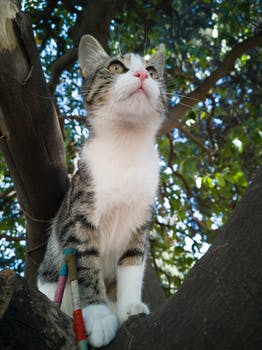
Label: No Watermark